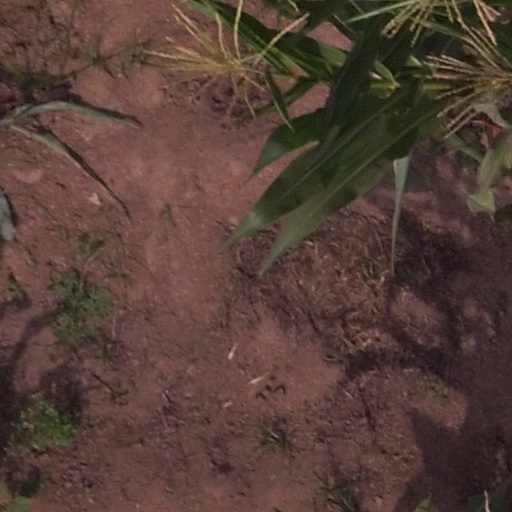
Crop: maize; corn